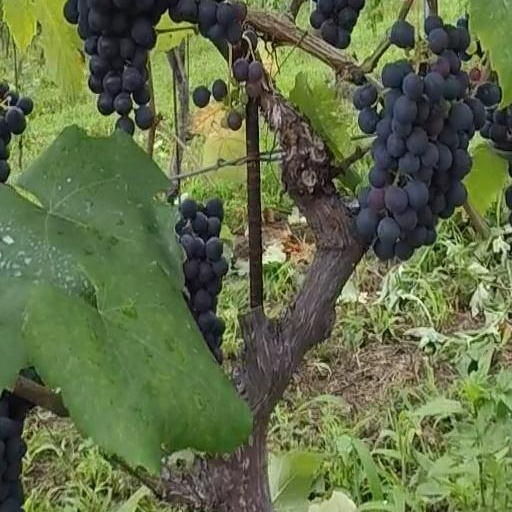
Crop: grape